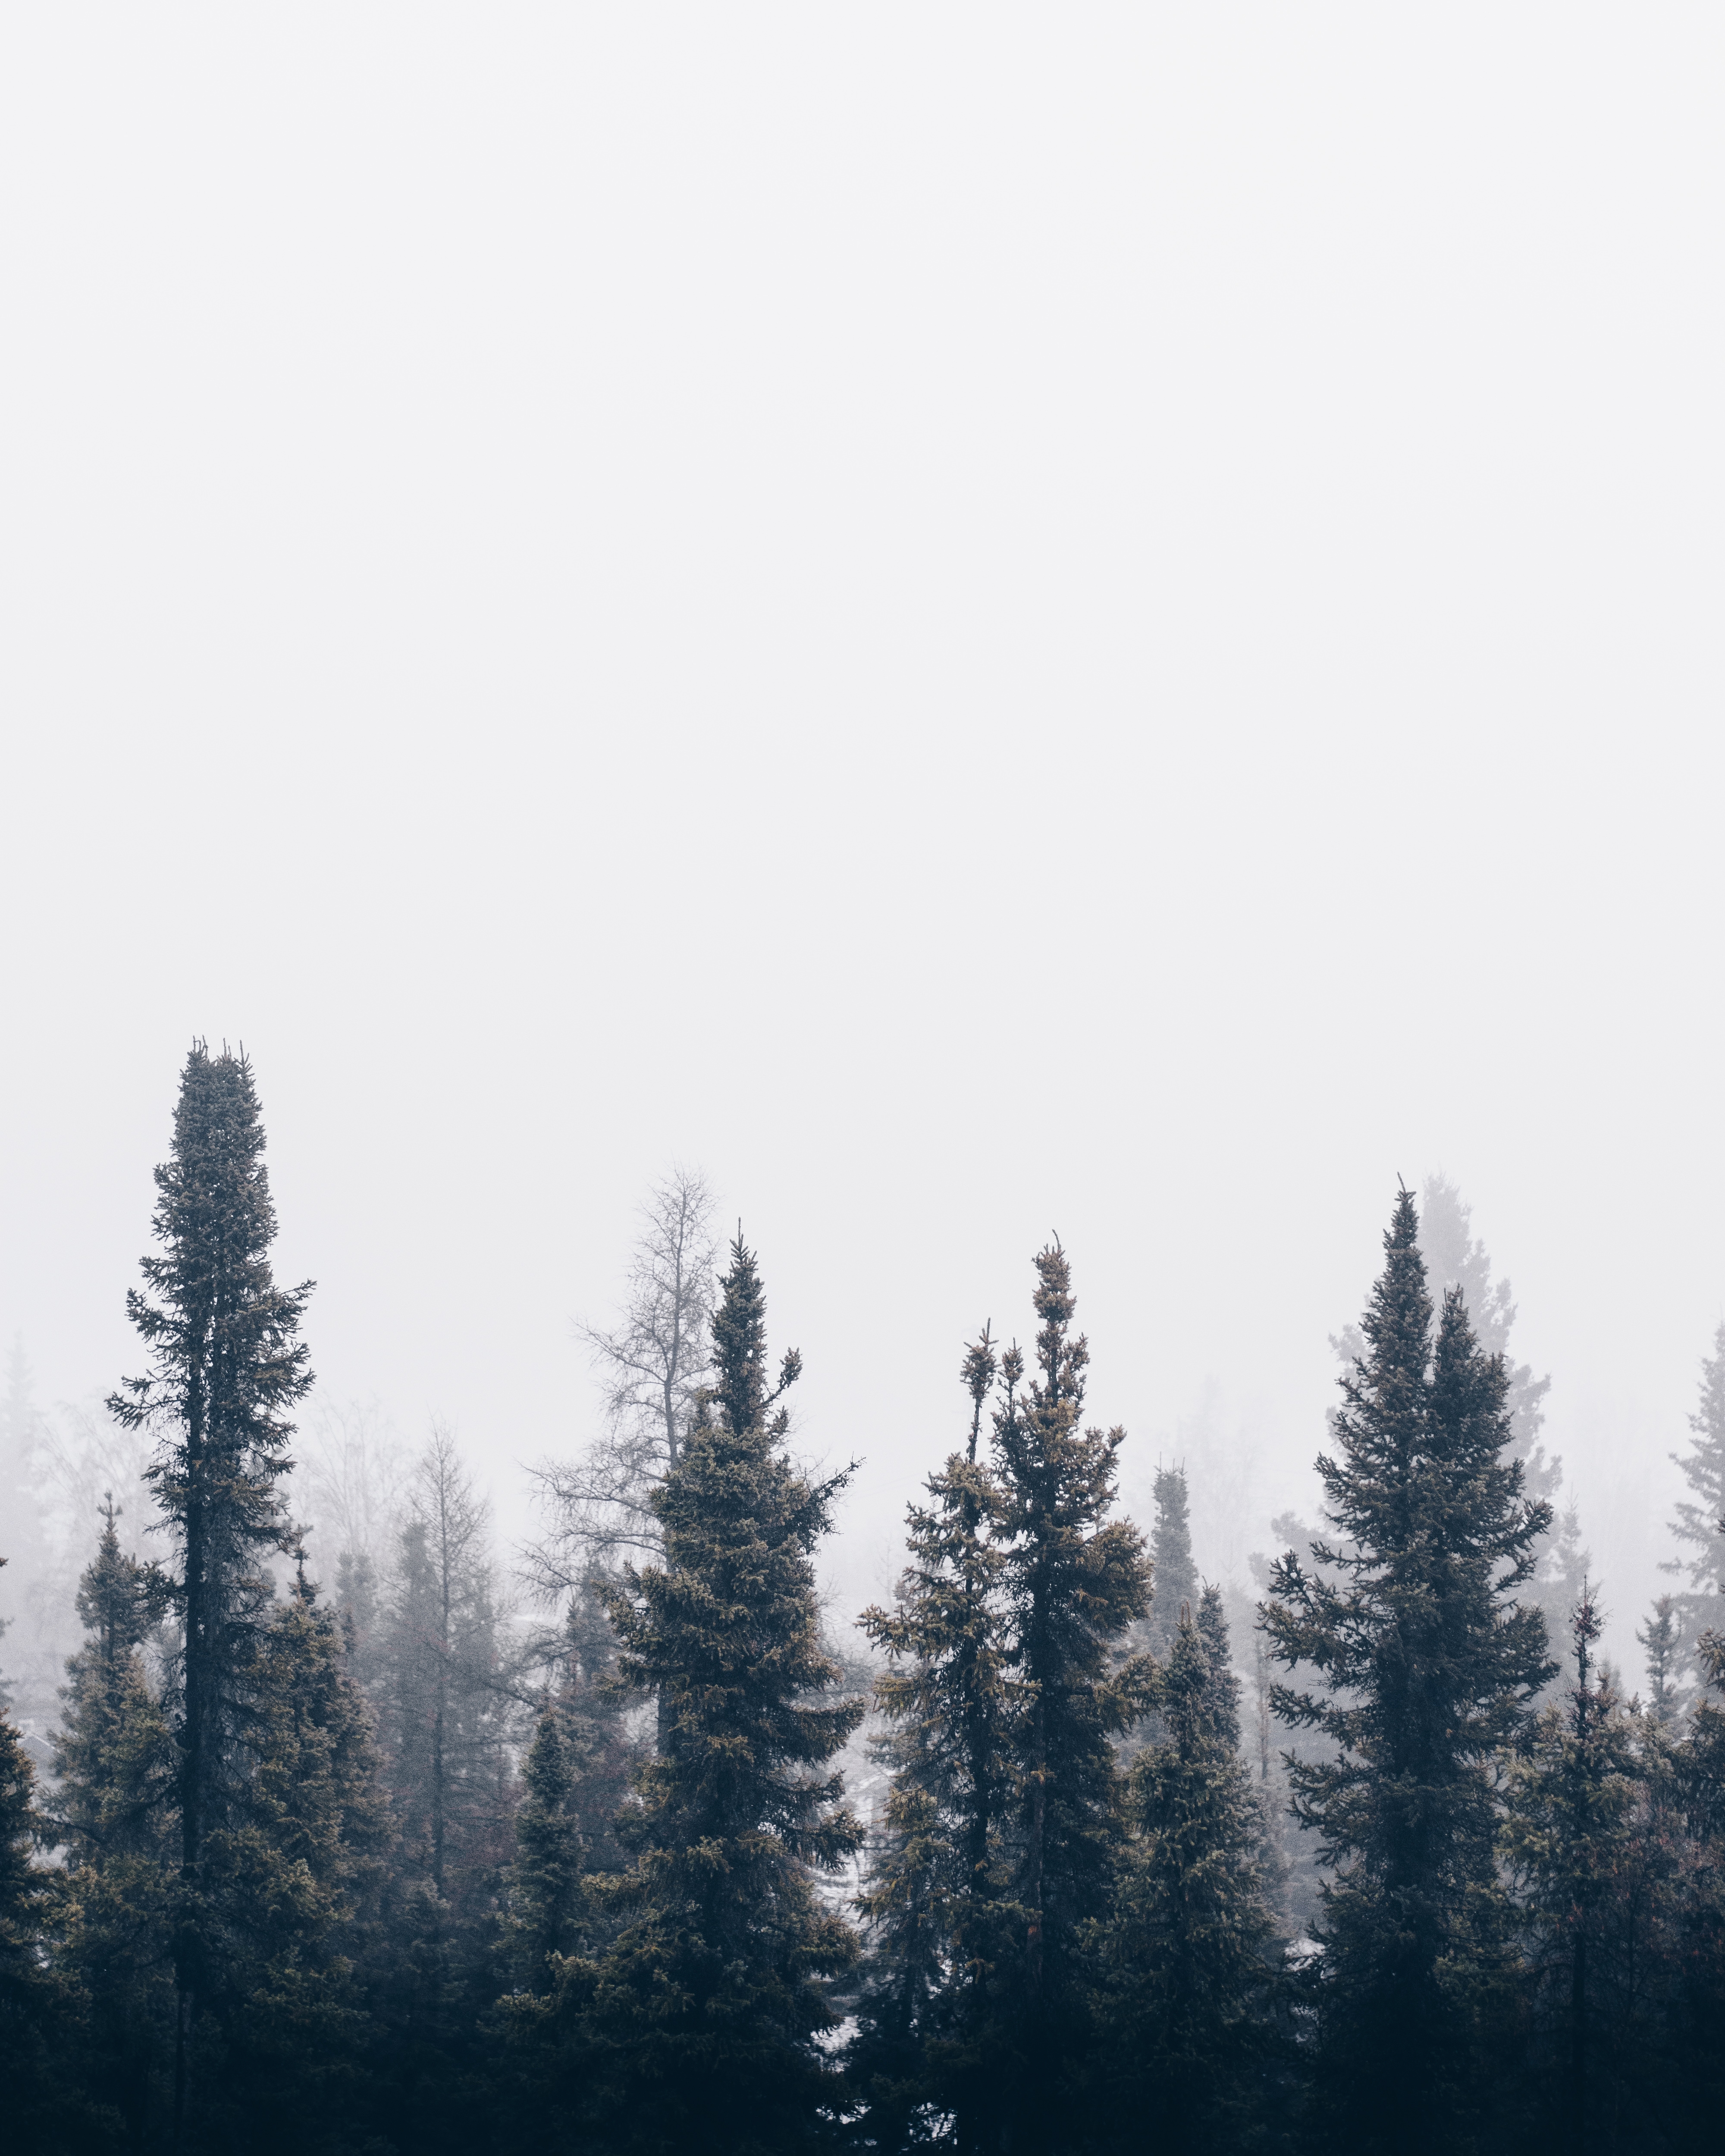
tree, nature, forest, branch, mountain, snow, winter, plant, fog, mist, morning, foggy, pine, weather, spruce, habitat, natural environment, atmospheric phenomenon, woody plant